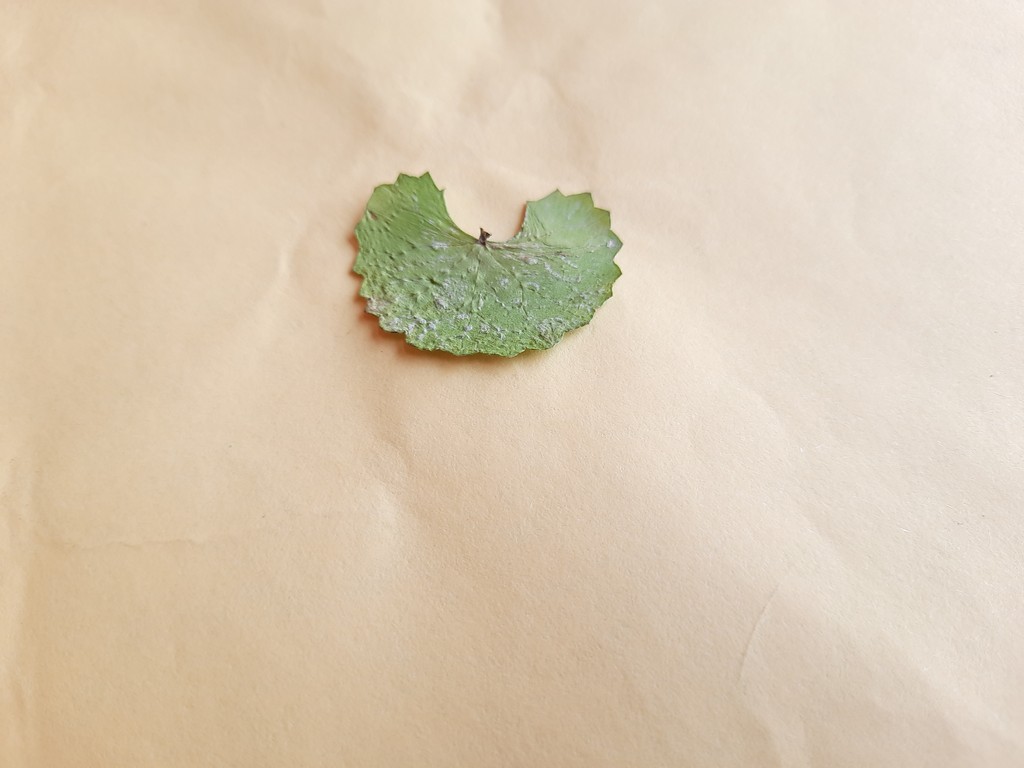
Label: Dried